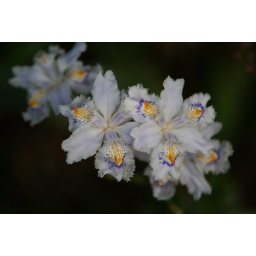
Shaga (Iris Japonica) is Japanese wild flower that are found at dark places in forest or dark roadside in mountains.